The Juniper Tree (film)

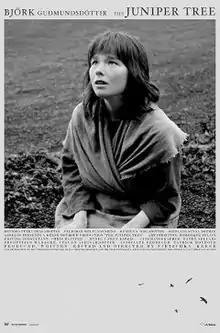
Re-release poster

The Juniper Tree is a 1990 Icelandic medieval fantasy drama film written and directed by Nietzchka Keene. Based on the Brothers Grimm fairy tale "The Juniper Tree", the film was shot in black-and-white in a small budget in 1986. It stars Björk Guðmundsdóttir, Bryndis Petra Bragadóttir, Guðrún Gísladóttir, Valdimar Örn Flygenring and Geirlaug Sunna Þormar.